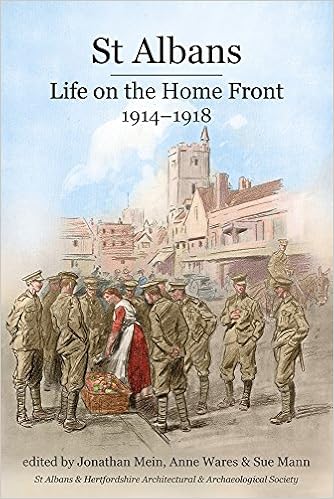
St Albans: Life on the Home Front, 1914-1918
Category: Books
About the Author Sue Mann is an independent researcher and editor based in St Albans, Hertfordshire. Jonathan Mein is an independent researcher currently working on a variety of local history projects based in Hertfordshire. Anne Wares has degrees in linguistics and comparative philology. A family historian for 30 years, she moved on to the writing of a history of her neighbourhood in St Albans. Since her retirement from the Hertfordshire Library Service in 2005 her interest has gradually expanded to the rest of the city.
Features: Much has been written about the men who left to fight in the First World War but what was life really like for those left behind on the Home Front? A bustling market town profoundly touched by the war, St Albans is the perfect place of which to ask this question, thanks in part to the survival of exceptionally rich archives of records from the period. This book explores the immediate challenges the townspeople faced during the war as well as the longer-term effects on the city. When the war finally ended, could life ever return to 'normal' as some 3,000 soldiers returned home?